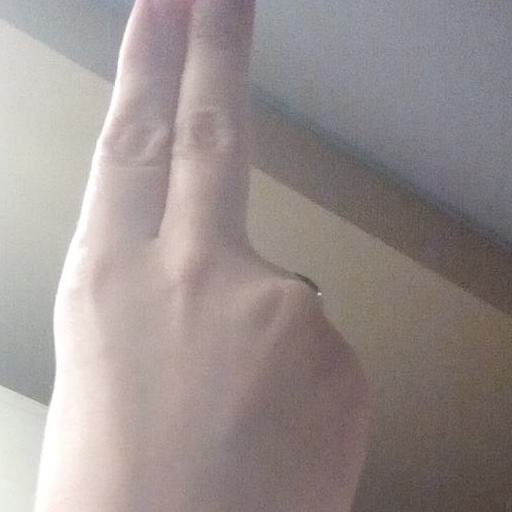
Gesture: two_up_inverted